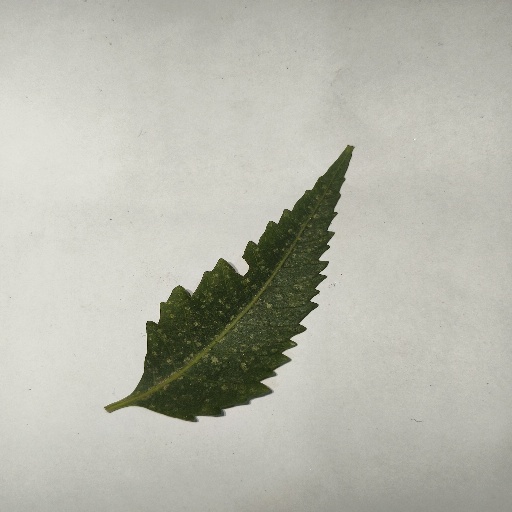
Species: Neem
Leaf condition: Powdery Mildew